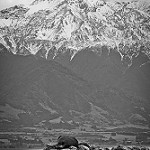
Label: B & W